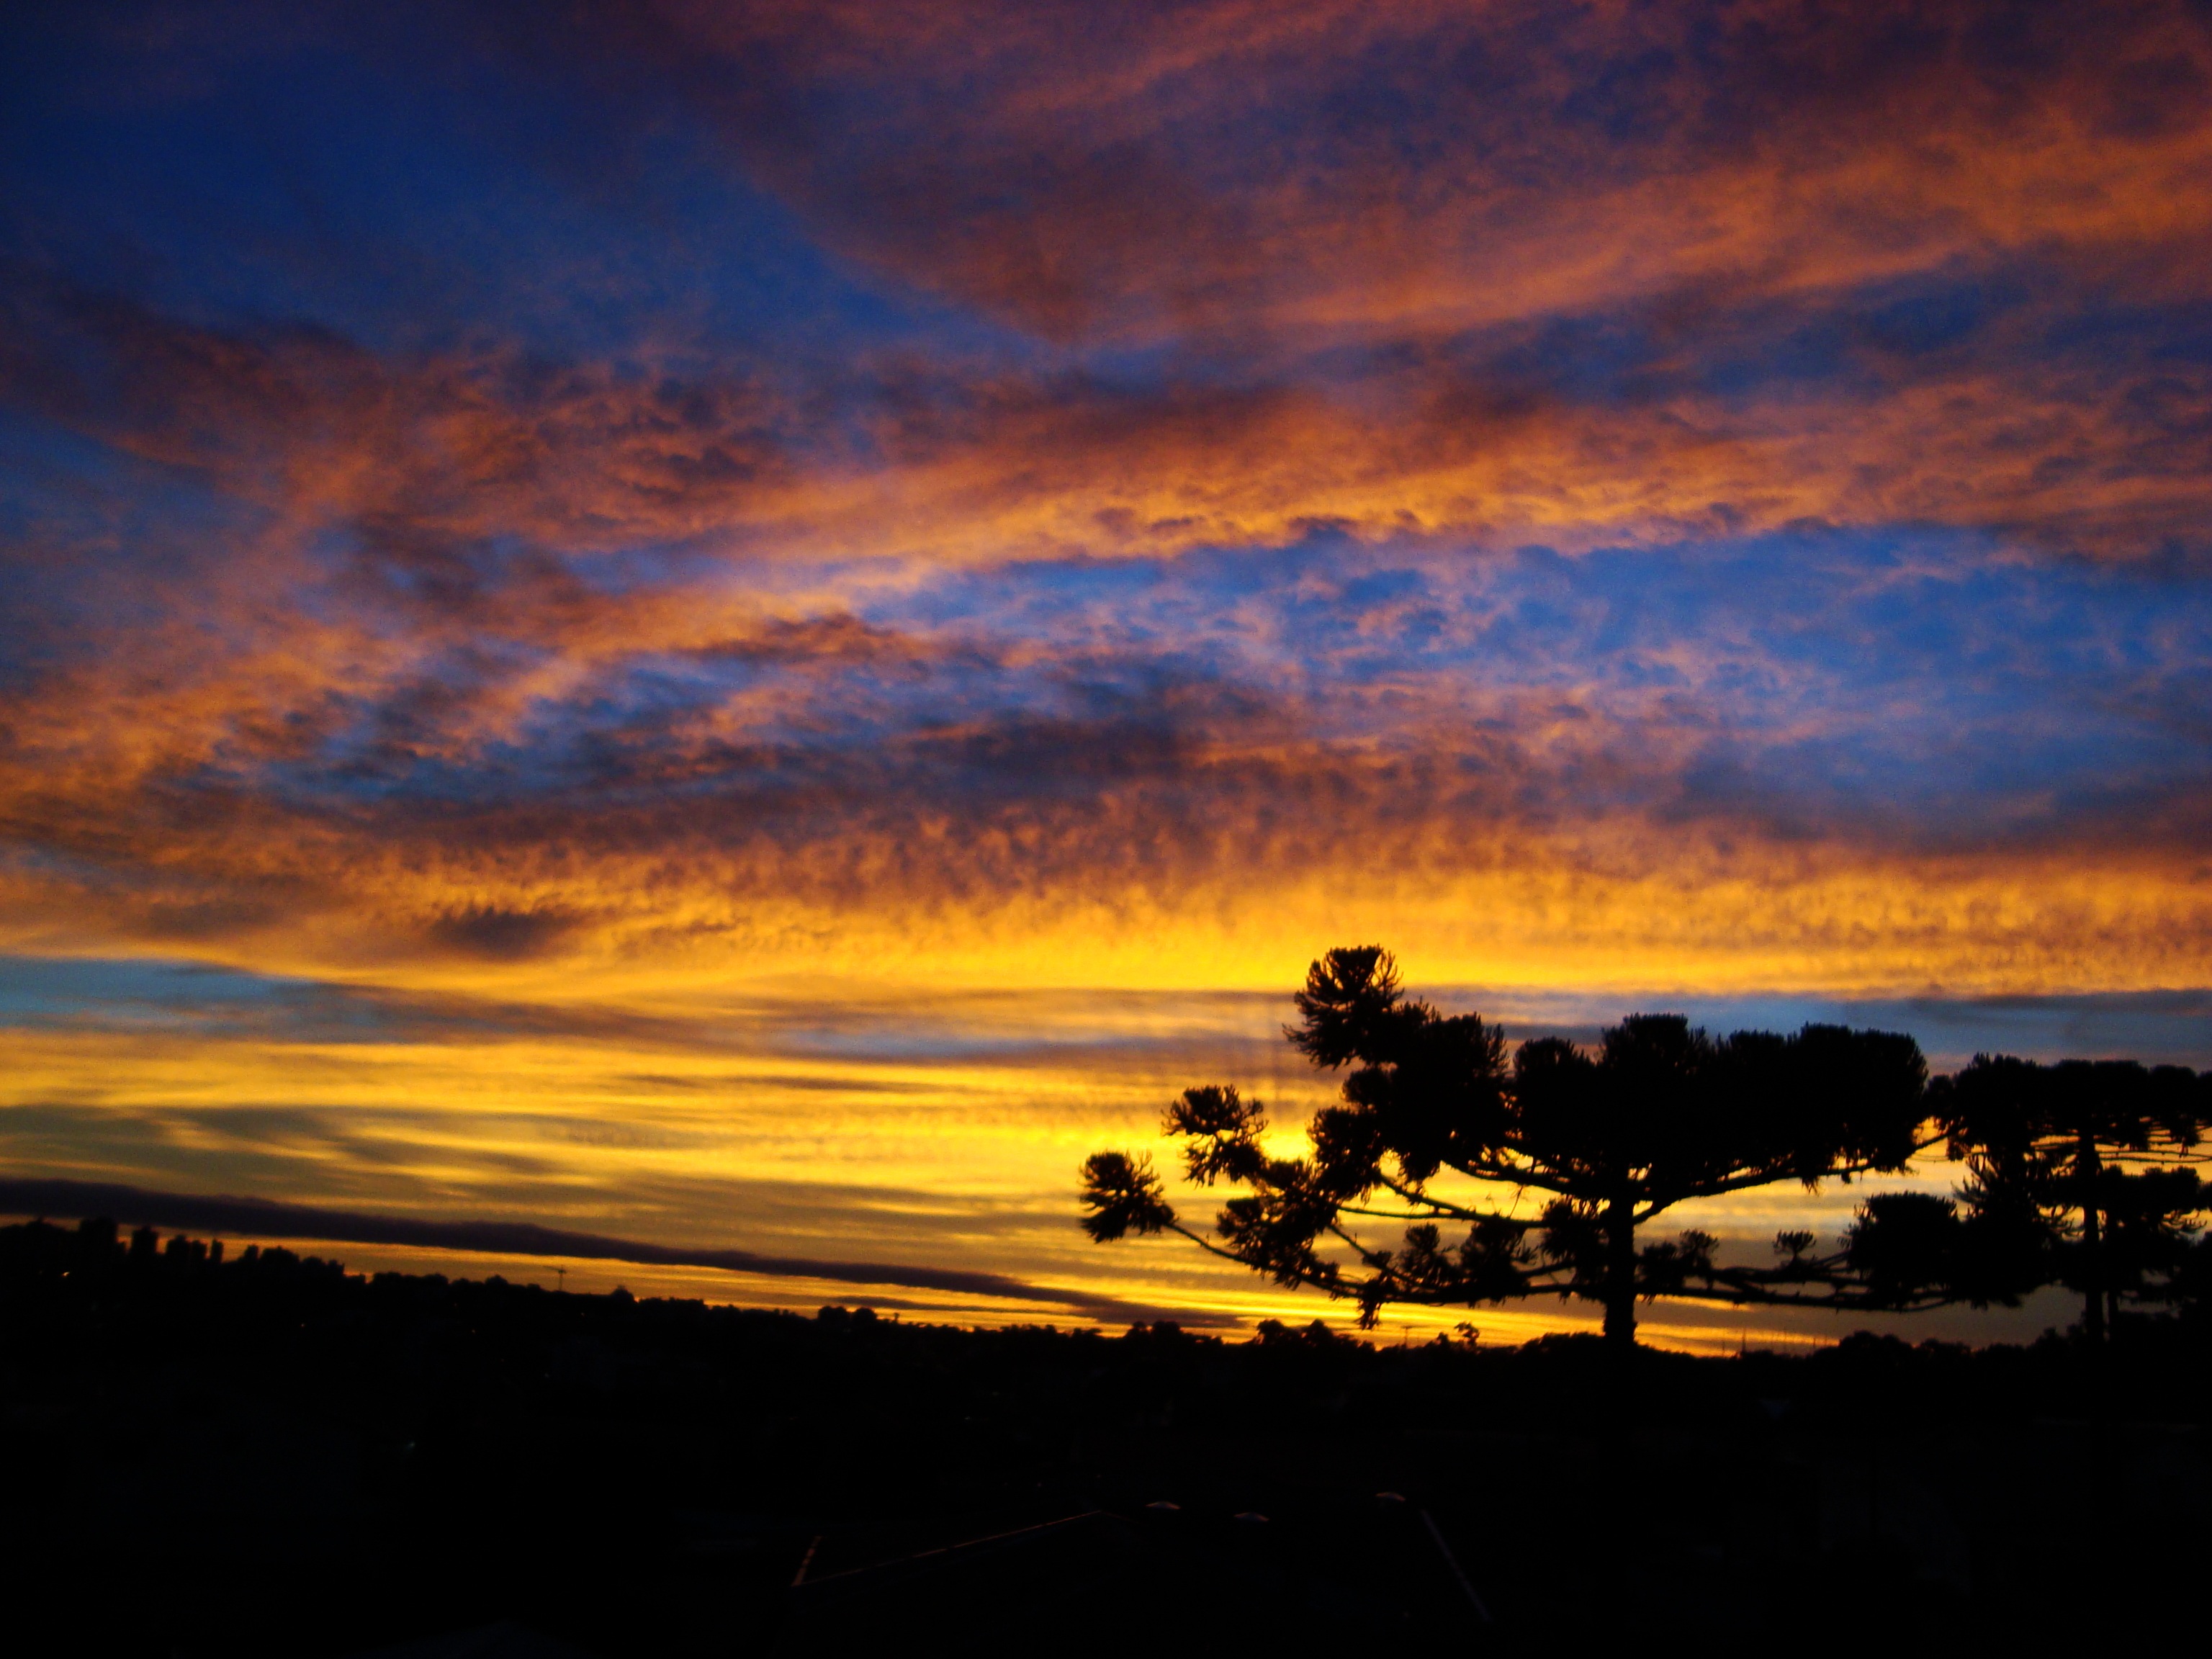
sea, coast, tree, ocean, horizon, silhouette, cloud, sky, sunrise, sunset, sunlight, morning, dawn, dusk, evening, reflection, clouds, araucaria, afterglow, end of afternoon, meteorological phenomenon